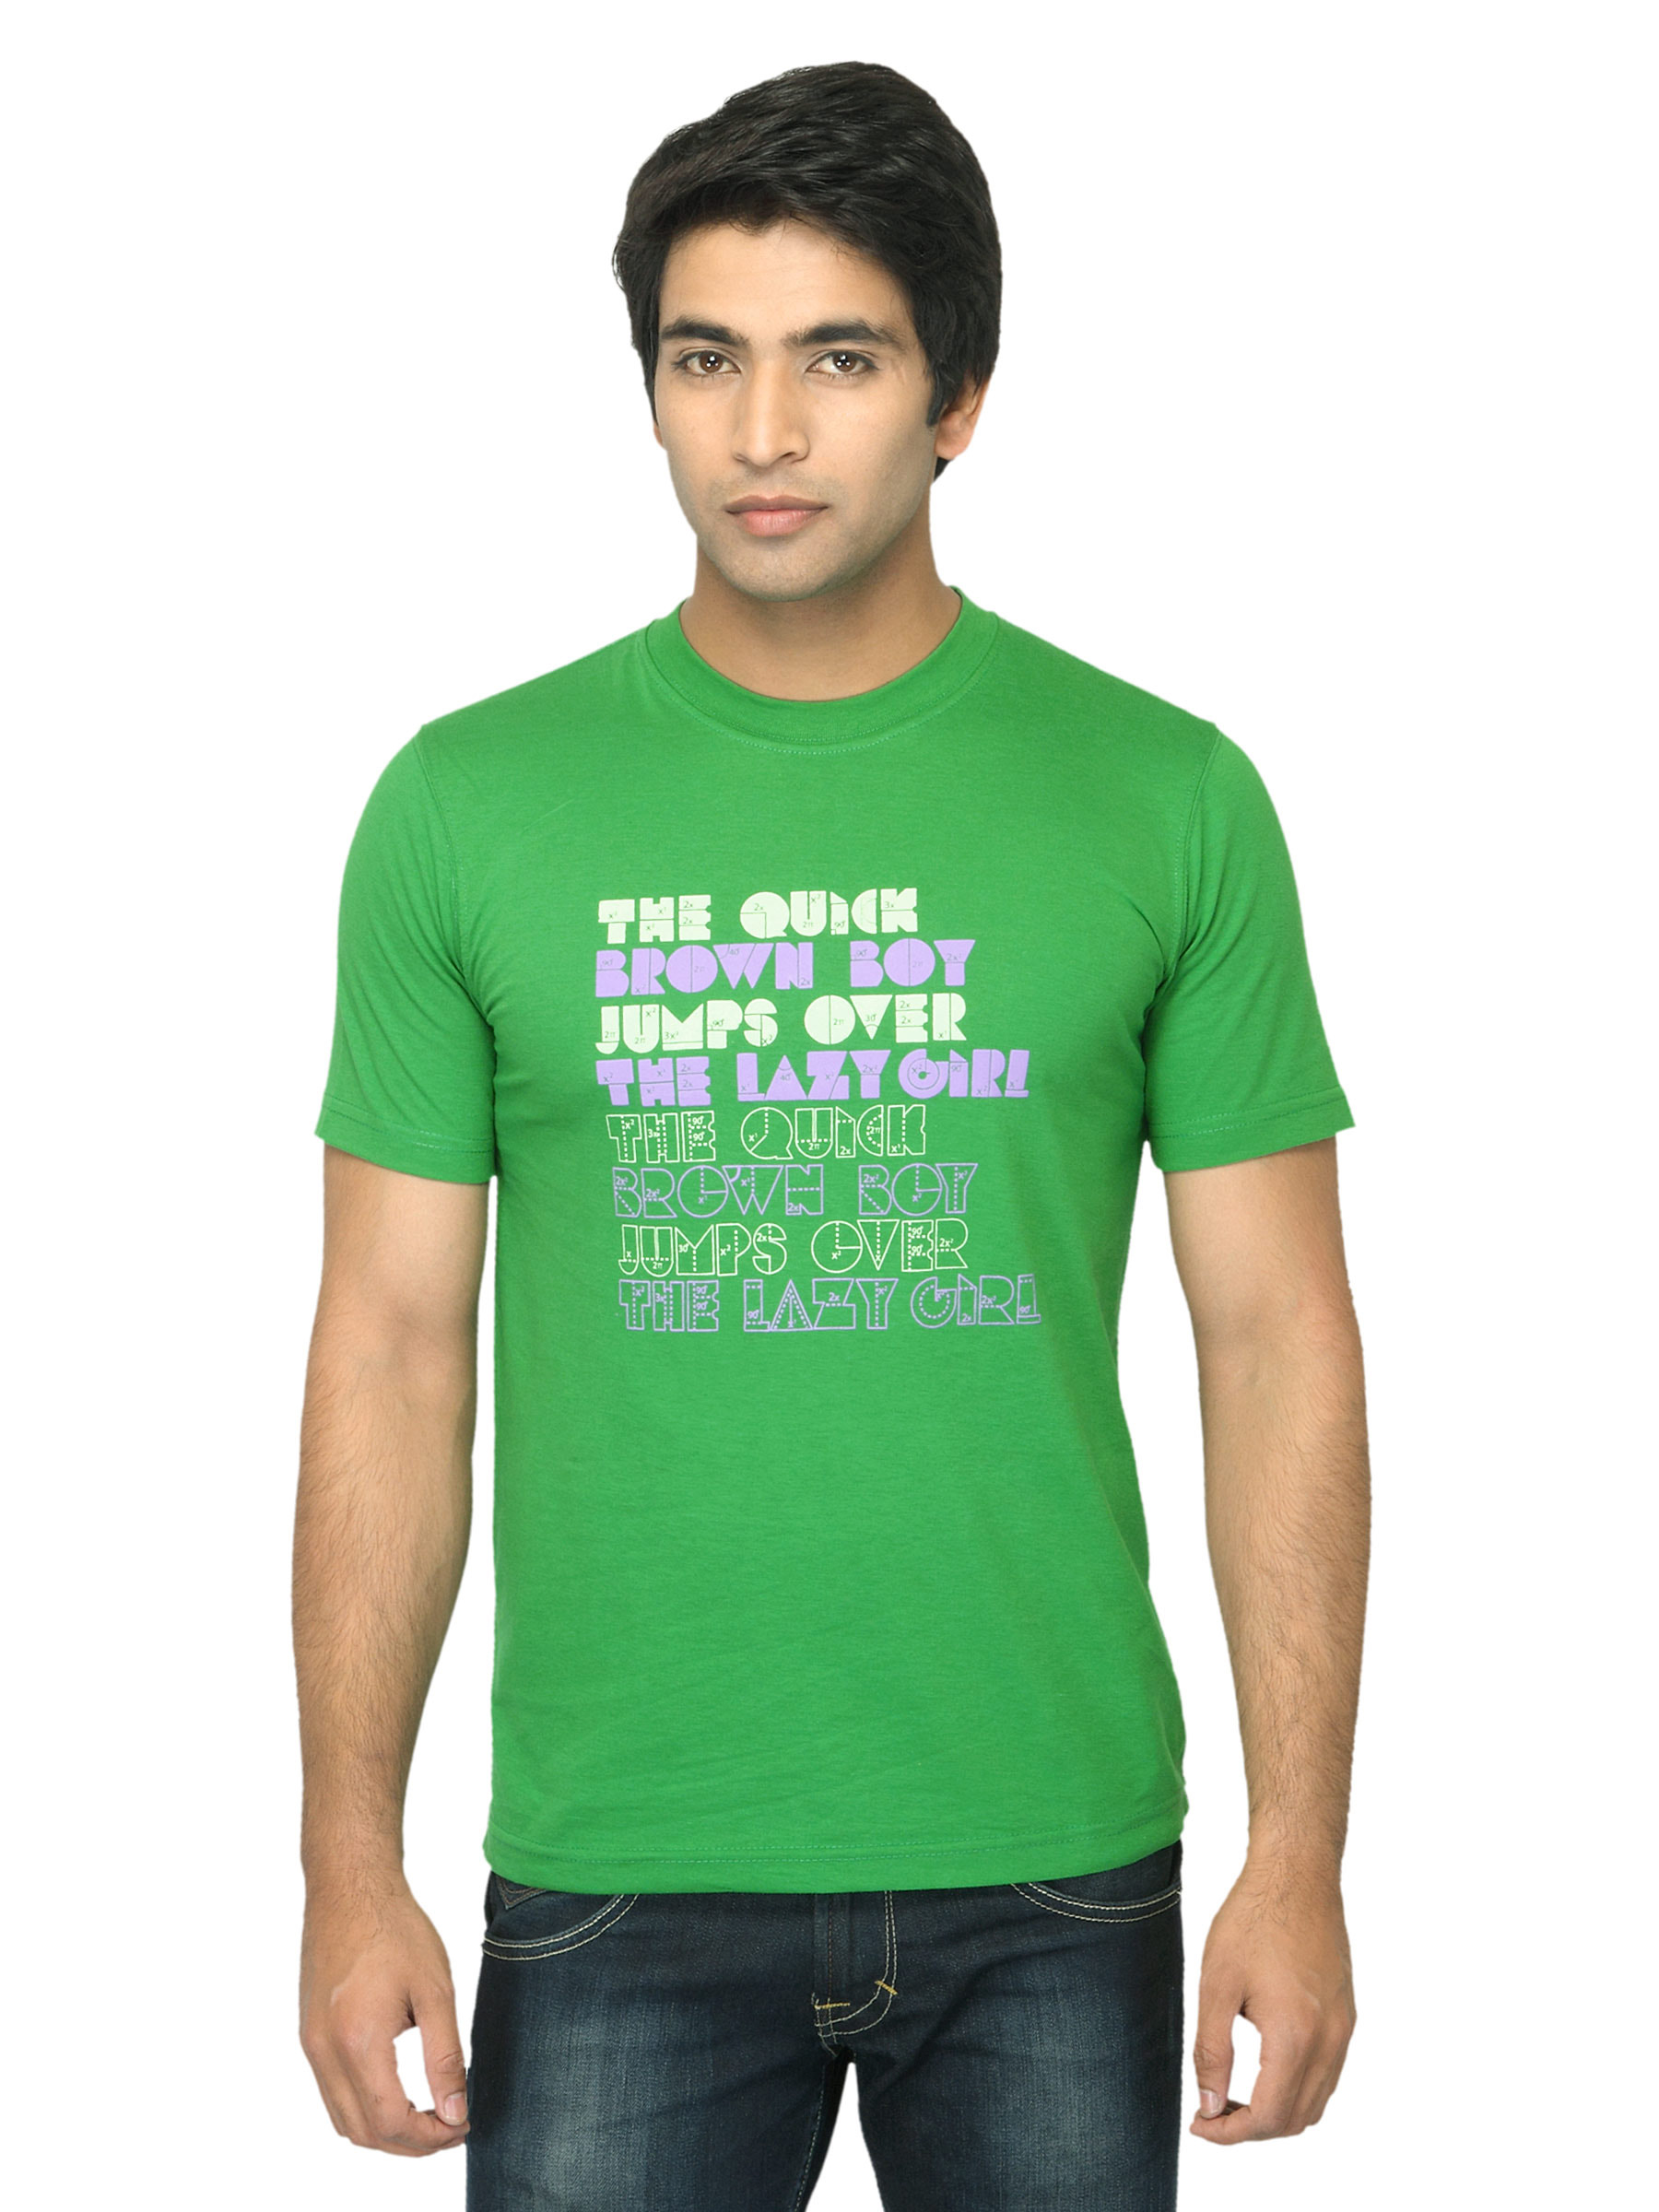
Mark Taylor Men Printed Green T-shirt
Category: Apparel / Topwear / Tshirts
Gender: Men
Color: Green
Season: Summer 2012
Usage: Casual